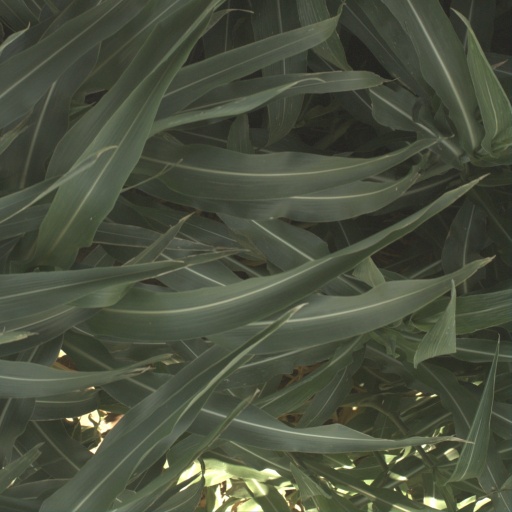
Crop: sorghum